William Sickles

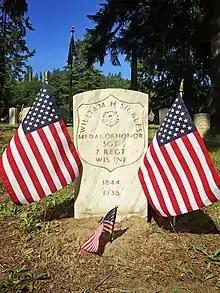
William Sickles headstone at the Washington Soldiers Home Cemetery in Orting, WA

Sickles was born on October 27, 1844, in Danube, New York, but his official residence was listed as Fall River, Wisconsin. He joined the US Army in May 1861, and mustered out in July 1865.